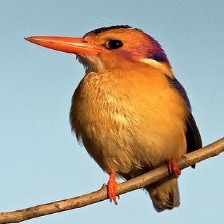
Species: PYGMY KINGFISHER
Scientific name: ISPIDINA PICTA